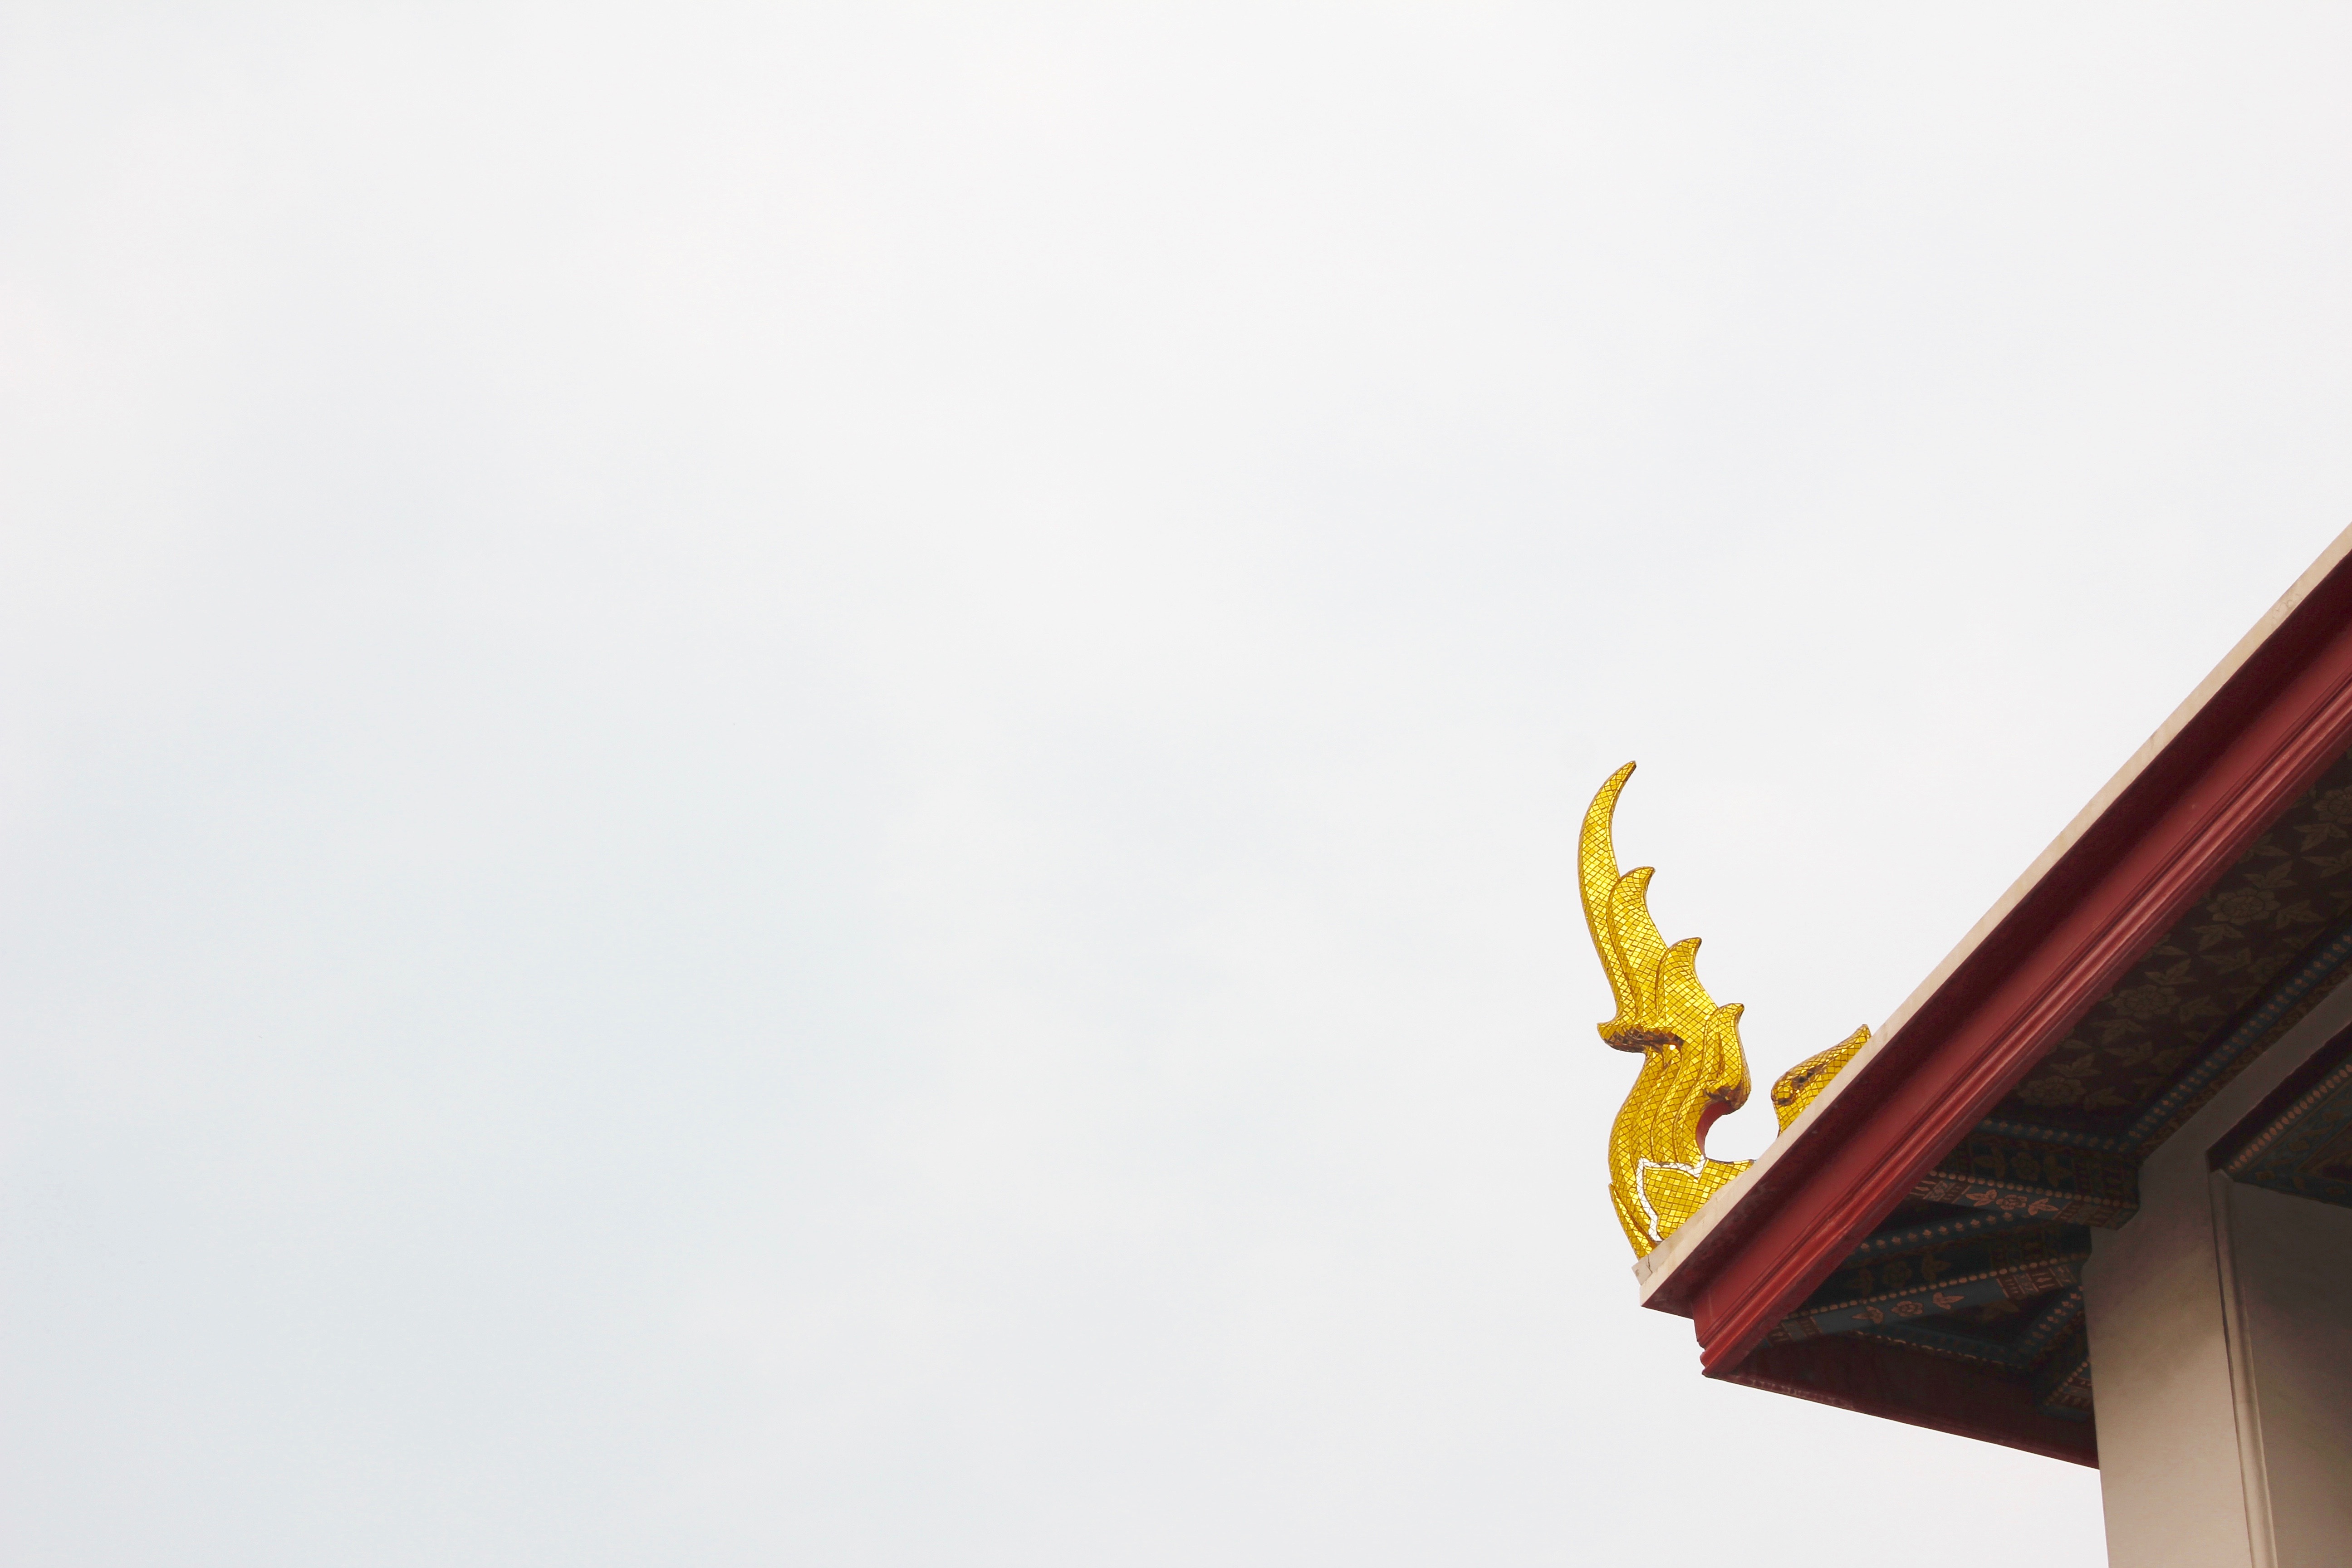
architecture, roof, building, palace, decoration, line, color, buddhism, asia, colorful, yellow, lighting, thailand, ornament, temple, bangkok, shape, thai, pagoda, southeast, royal palace, roof ornament, atmosphere of earth